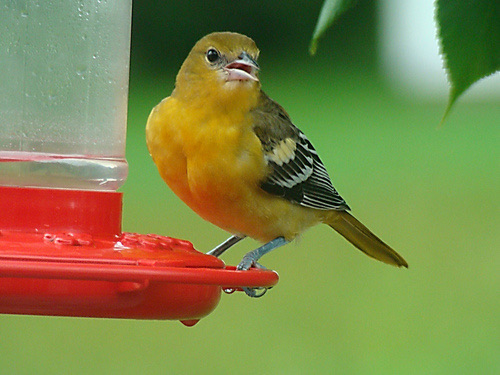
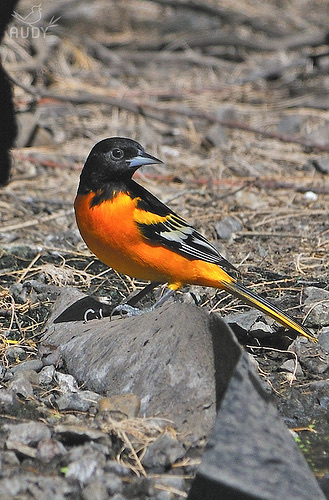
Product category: misc
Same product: yes